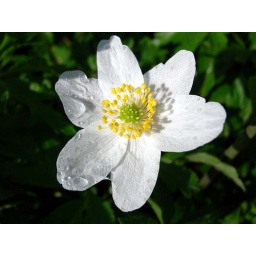
One of our most beautiful flowers. It flowers in March in woodland before the trees come into leaf